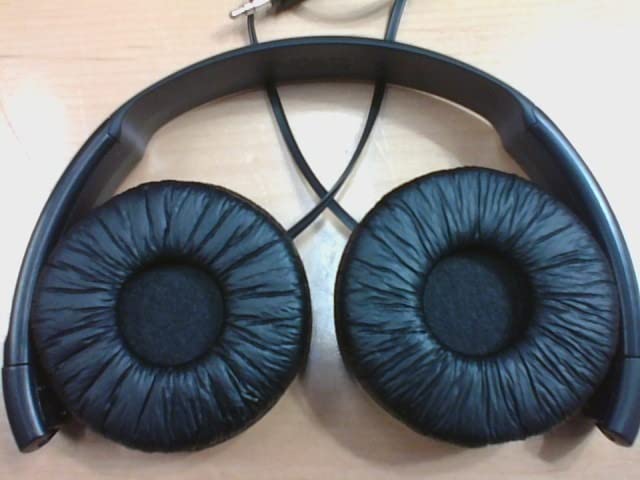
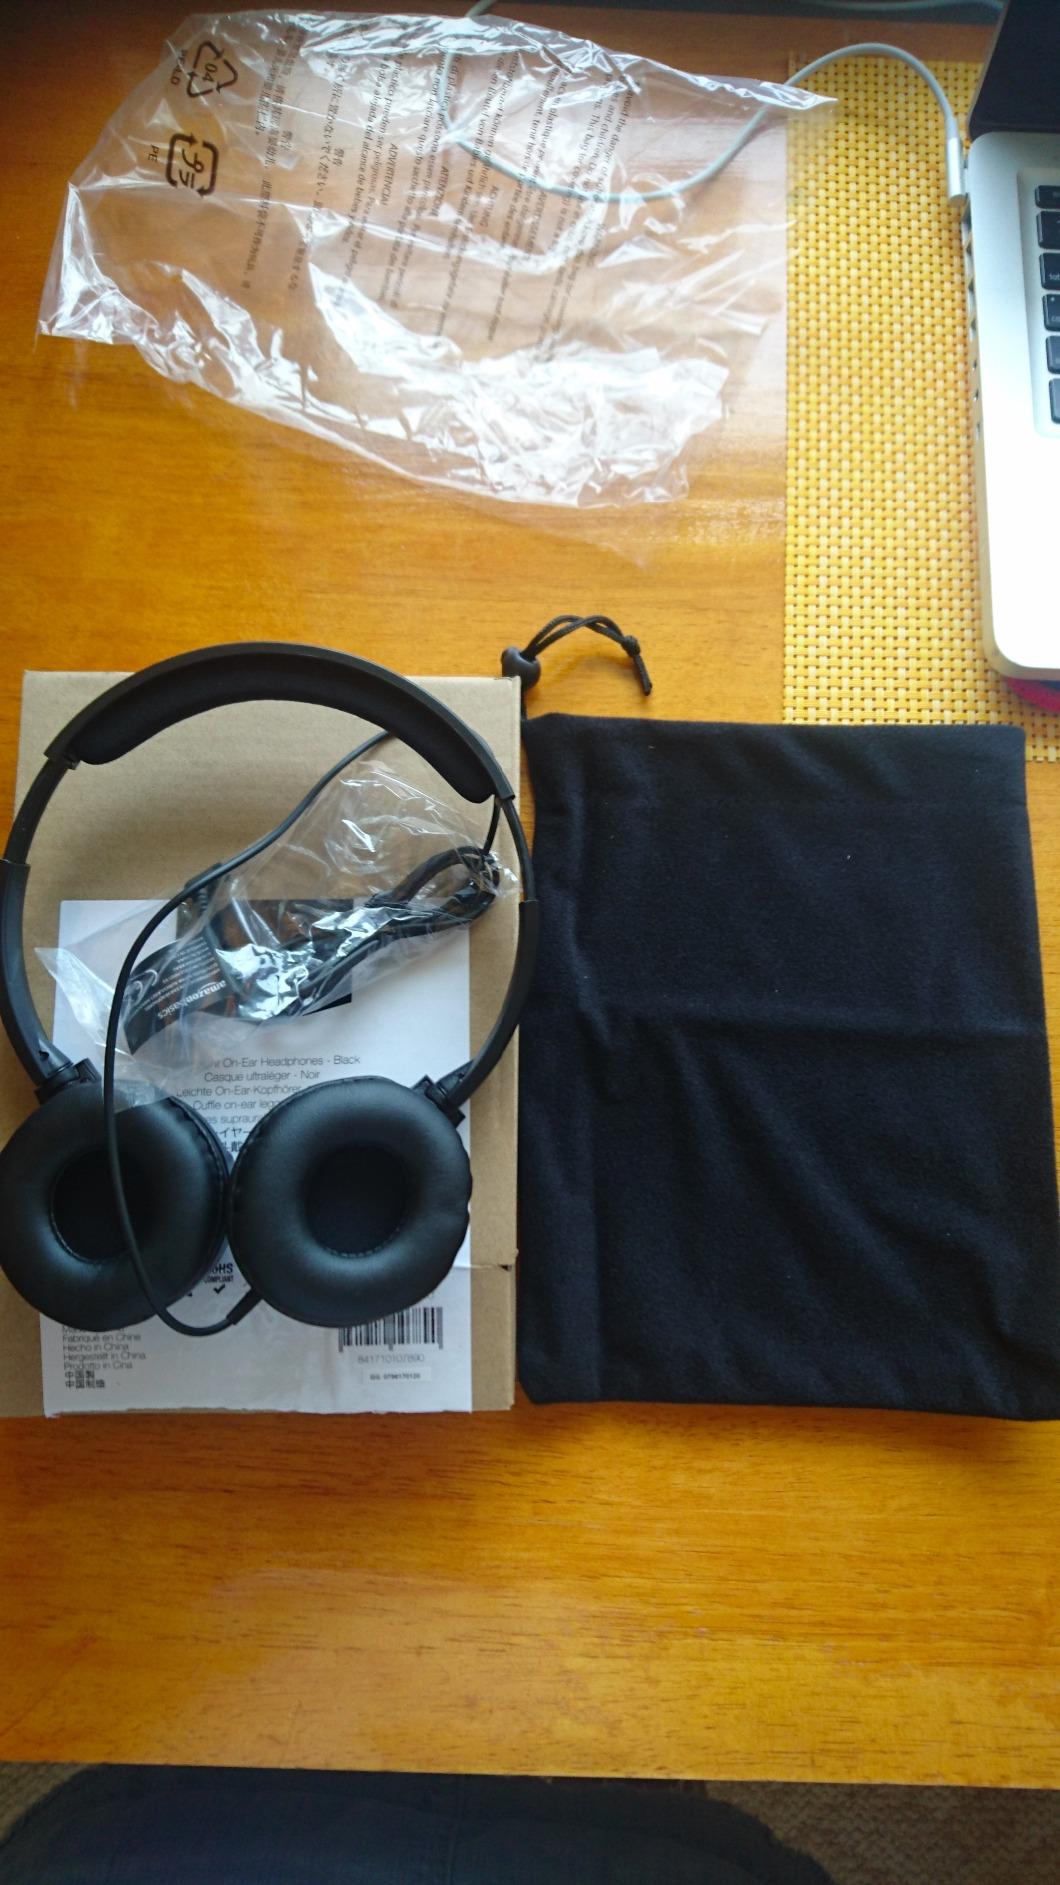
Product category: headphones
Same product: no